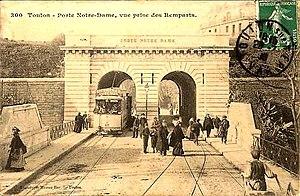
Porte Notre Dame, Tolon, detruite en 1923
L'ancien réseau de tramways de Toulon s'étendait sur treize lignes de Sanary-sur-Mer dans le Var jusqu'à Hyères sur la côte d'Azur : soit des dizaines voire des centaines de kilomètres vu le nombre de lignes.